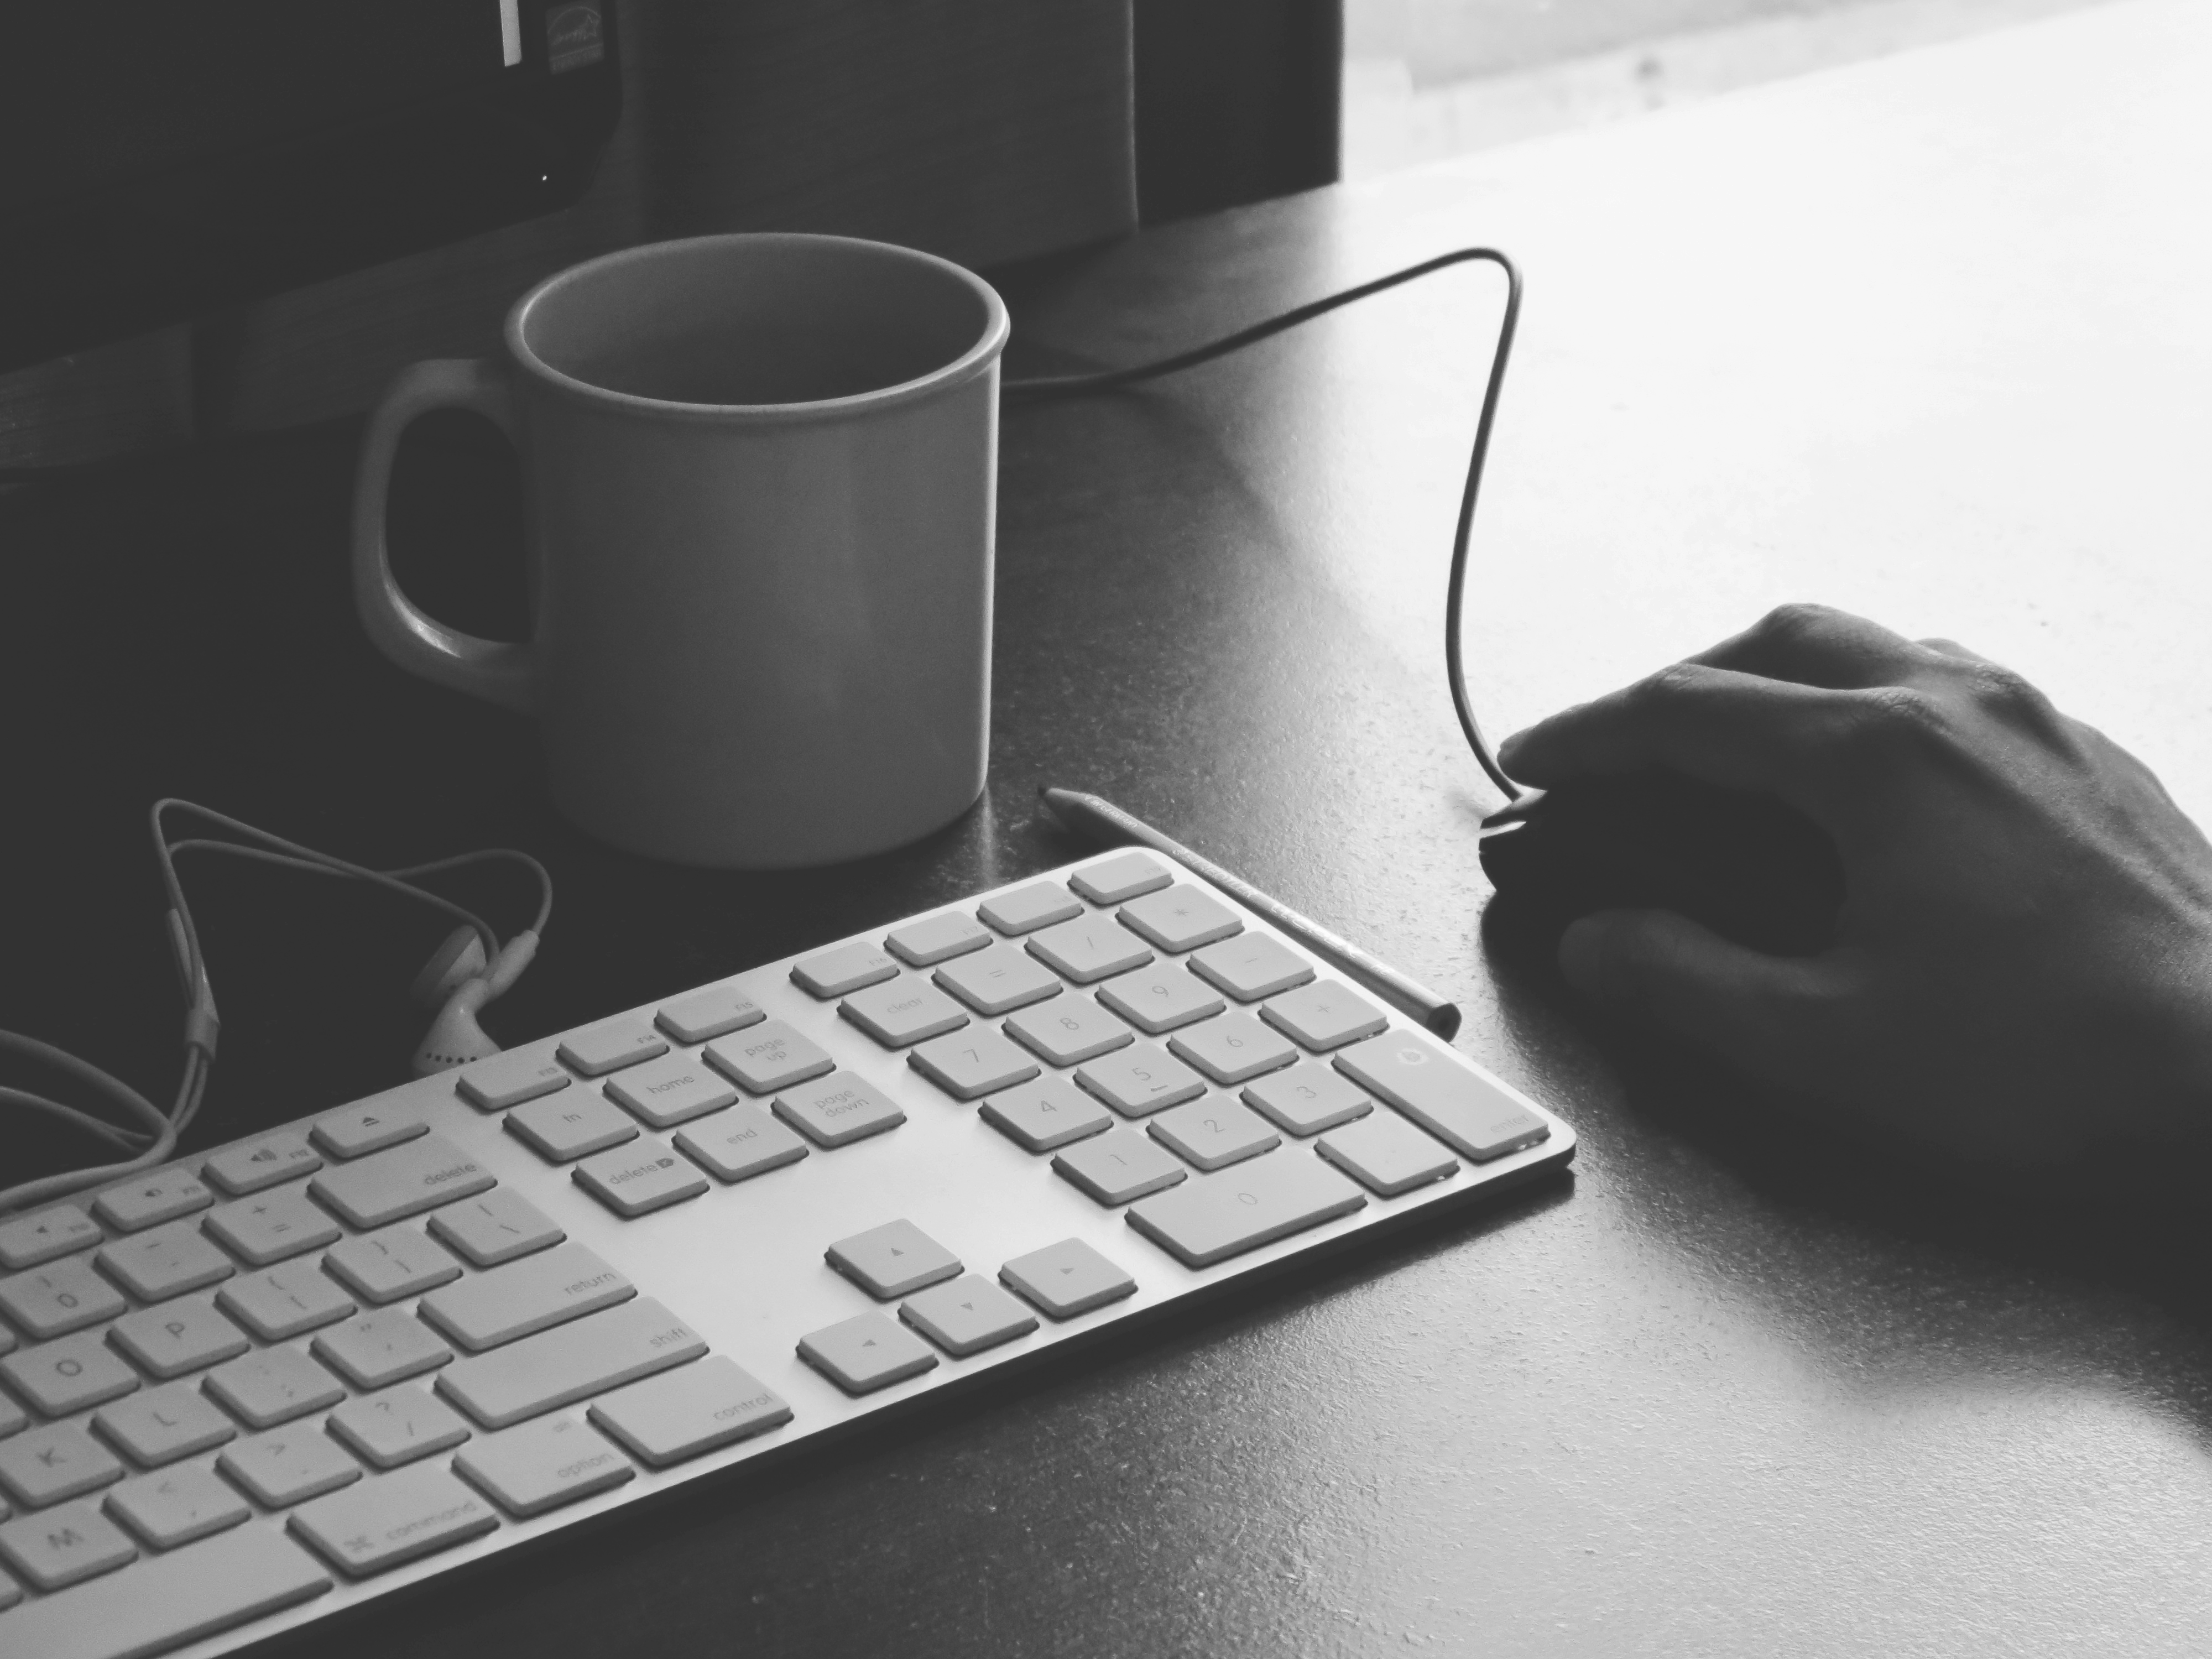
computer, writing, hand, pencil, coffee, black and white, keyboard, technology, white, mouse, cup, black, monochrome, blackandwhite, publicdomain, earbuds, drawing, multimedia, earphones, computer keyboard, monochrome photography